Golden Gate Park

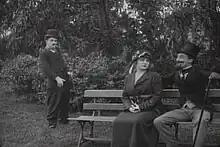
A scene from the Charlie Chaplin film "A Jitney Elopement", filmed in Golden Gate Park

In the decades following the first reports of AIDS in the United States in 1981, some Americans were overwhelmed with the devastation of the AIDS epidemic. In 1988 a few San Franciscans belonging to communities hit hard by the AIDS epidemic envisioned a place of remembrance for those who had died from AIDS. They imagined a serene AIDS memorial where people could go to heal. Renovation for the National Aids Memorial Grove began in September 1991 and continues today as communities are constantly working to improve it. Located at 856 Stanyan Street, in the eastern portion of Golden Gate Park, the Grove stretches across seven acres of land. In 1996, due to Nancy Pelosi's efforts, the "National AIDS Memorial Grove Act" was passed by Congress and the President of the United States, Bill Clinton, which officially made those seven acres of Golden Gate Park the first AIDS memorial in the United States. Then in 1999, it earned the Rudy Bruner Silver Medal Award for excellence in the urban environment.